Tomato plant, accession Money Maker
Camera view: bottom (45 deg); turntable rotation: 120 degrees
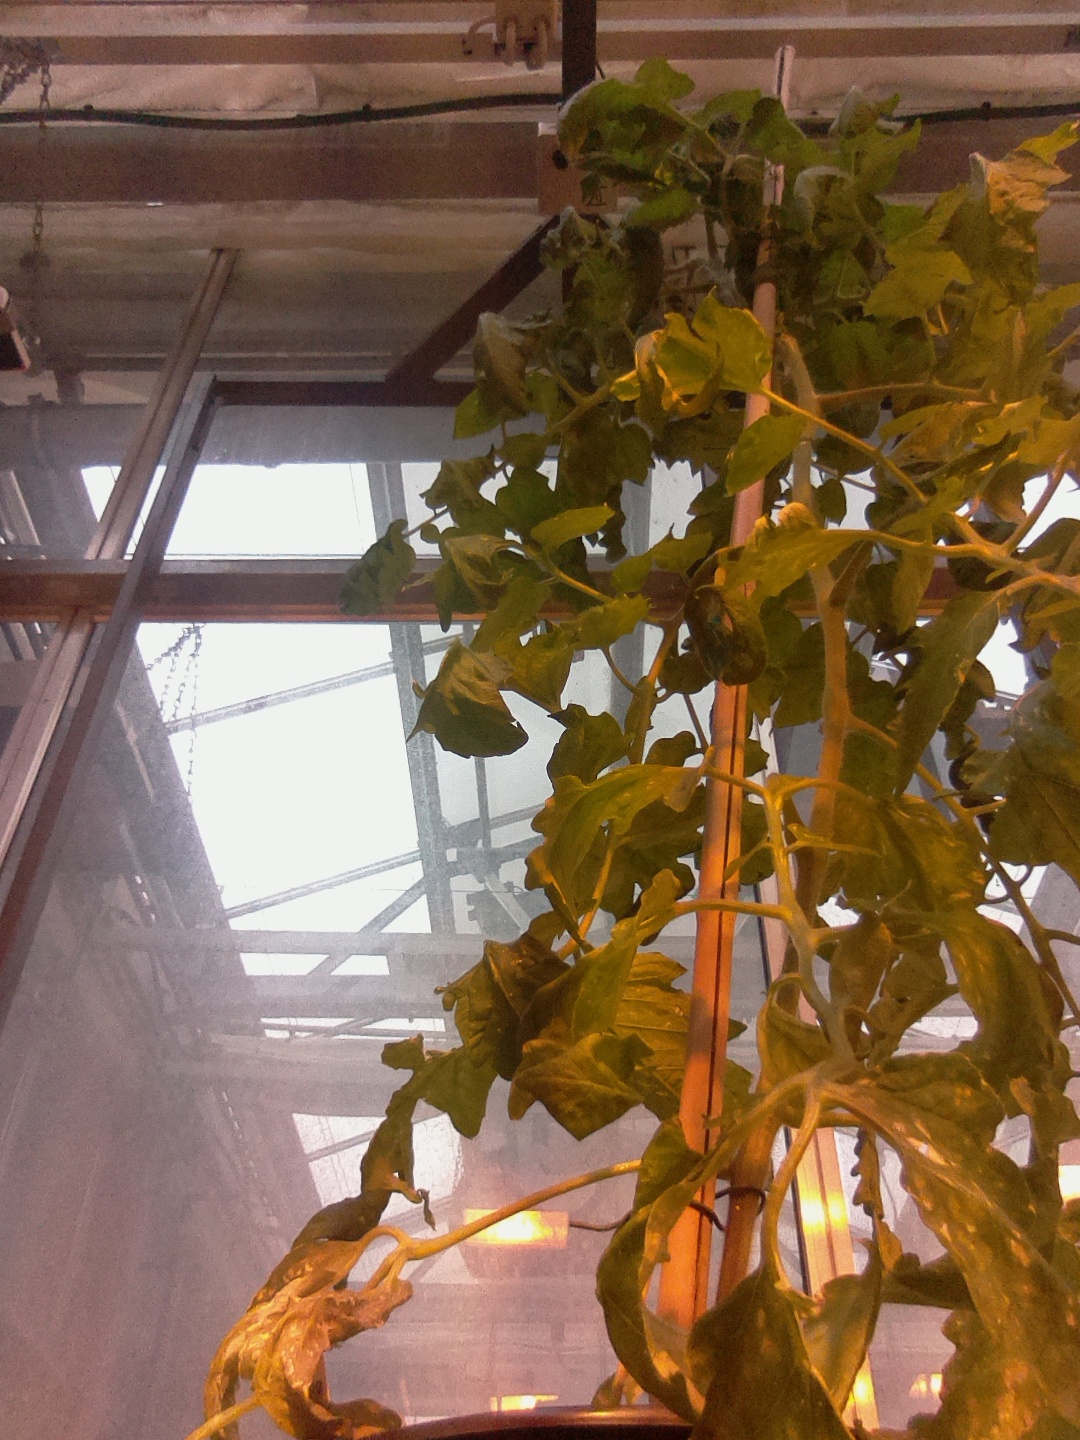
BBCH growth stage 67: Full flowering, 70%-80% of flowers open, more petals falling